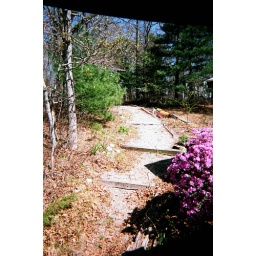
Path from house to road with bush in bloom 2